Rushford, Minnesota

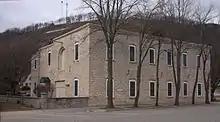
Rushford Wagon and Carriage Company, now an apartment building, with "Rushford" on the side of the bluff behind it.

According to the United States Census Bureau, the city has a total area of , of which is land and is water. The city of Rushford is completely surrounded by another city, Rushford Village.